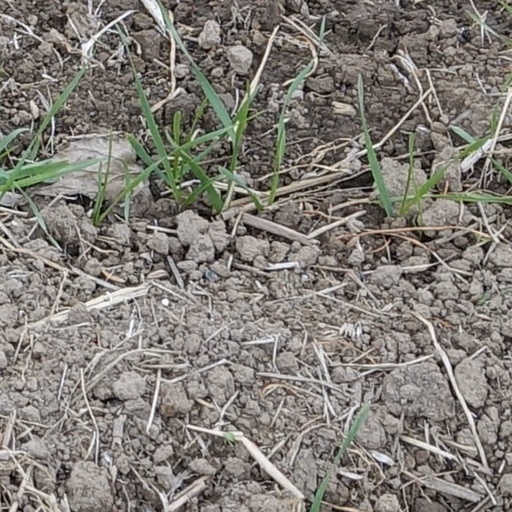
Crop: wheat